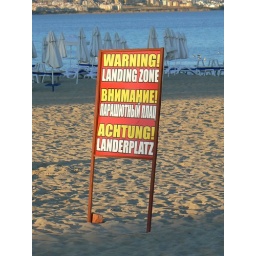
Landing zone sign on a beach in Bulgaria